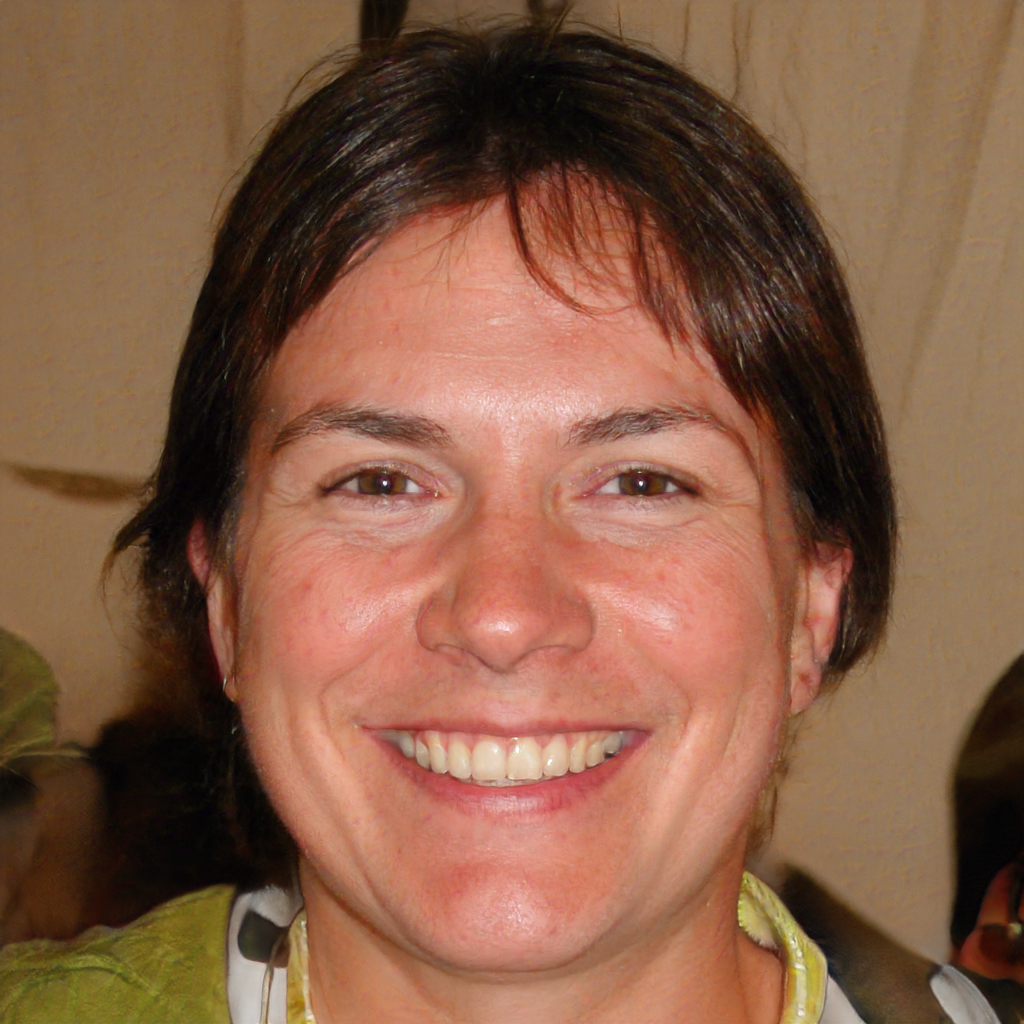
Gender: Female